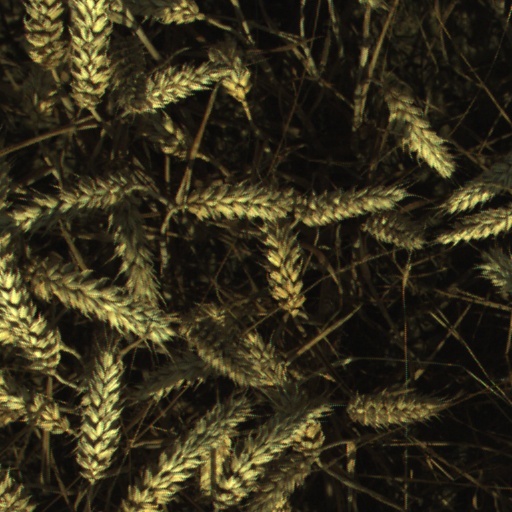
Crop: wheat